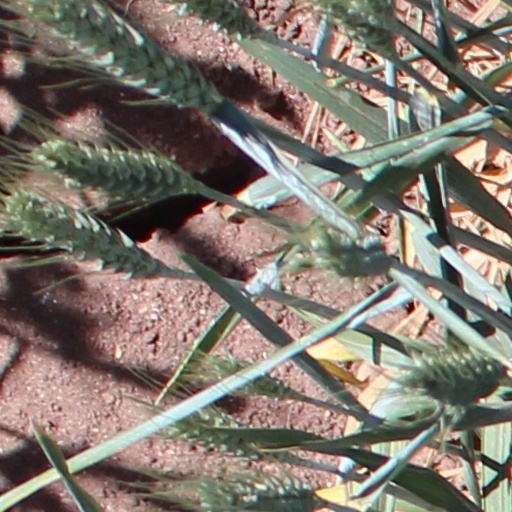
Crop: wheat